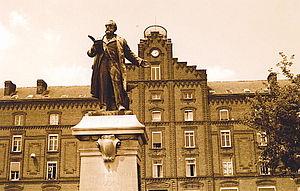
Un phalanstère est un regroupement organique des éléments considérés nécessaires à la vie harmonieuse d'une communauté appelée la Phalange. Le concept, très en faveur dans les milieux intellectuels au XIXᵉ siècle, fut élaboré par Charles Fourier et promu par des industriels idéalistes comme Jean-Baptiste André Godin.
Guise, prononcé Güise [ɡɥiz], est une commune française située dans le département de l'Aisne, en région Hauts-de-France.